Tord Magnuson

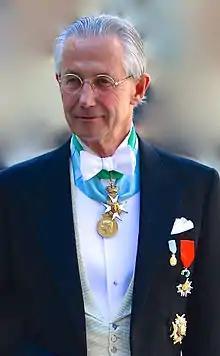
Magnuson in 2013

Tord Gösta Magnuson (born 7 April 1941) is a Swedish business executive and the consul general for Mauritius. He is married to Princess Christina of Sweden, the youngest of the older sisters of King Carl XVI Gustaf. With the deaths of John Ambler in 2008, Prince Johann Georg of Hohenzollern in 2016 and Baron Niclas Silfverschiöld in 2017, Magnuson is the only living brother-in-law of Carl XVI Gustaf.